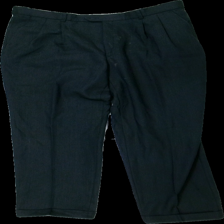
View: front
Type: Trousers
Category: Men
Brand: Not in the list
Colors: Black
Material: 100% wool
Cut: Regular
Size: 54
Season: All
Stains: Major
Holes: Major
Damage: smutsig linning
Damage location: top center
Damage 2: hål
Damage 2 location: bottom right
Damage 3: fläckar
Damage 3 location: middle center
Price range: <50
Recommended usage: Remake
Description: svarta kostymbyxor med hål på benen och fläckar fram + midjan